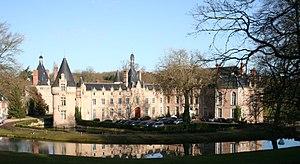
Château d'Esclimont, Saint-Symphorien-le-Château, Eure-et-Loir (France).
Le château d'Esclimont est un château construit du XVIᵉ siècle au XIXᵉ siècle, situé dans la commune d'Auneau-Bleury-Saint-Symphorien, en Eure-et-Loir, dans la région Centre-Val de Loire.
Un certain nombre d'œuvres cinématographiques et télévisuelles ont été tournés dans le département d'Eure-et-Loir.
Saint-Symphorien-le-Château est une ancienne commune française, située dans le département d'Eure-et-Loir et la région Centre-Val de Loire.
La liste des sites classés d'Eure-et-Loir présente les sites naturels classés du département d'Eure-et-Loir.
Bleury-Saint-Symphorien est une ancienne commune créée le 1ᵉʳ janvier 2012, située dans le département d'Eure-et-Loir en région Centre-Val de Loire.